Horace Pippin

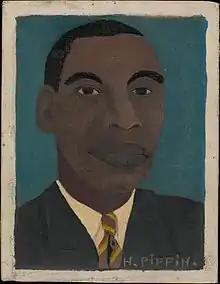
"Self-Portrait II", 1944, at The Metropolitan Museum of Art

Pippin took up art in the 1920s and began painting on stretched fabric in 1930 with "The Ending of the War: Starting Home". While he later explained his creative process: "The pictures which I have already painted come to me in my mind, and if to me it is a worth while picture, I paint it," he revised his compositions extensively. He addressed a range of themes, from landscapes and still lifes to biblical subjects and political statements. Some draw on his personal experience of the war or turn-of-the-century domestic life.